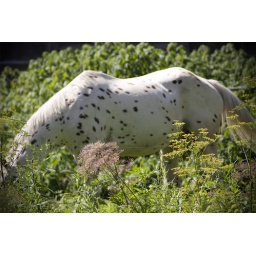
a lovely spotted horse in berkshire mountains. massachusetts. 2010